Bird visual acuity rendering: 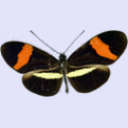
Butterfly visual acuity rendering: 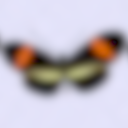
Species: erato
Subspecies: petiverana
Sex: male
View: dorsal
Hybrid status: valid subspecies
Locality: Las Concavas CRI CA
Coordinates: 9.839, -83.89